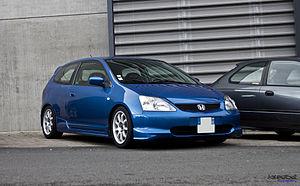
Honda Civic EP3 2.0 K20A 200cv
La Honda Civic est un modèle du constructeur automobile japonais Honda. La première Civic apparaît en 1972. Le terme Civic exprime alors l'ambition de Honda de réduire ses émissions polluantes et de proposer une voiture propre.